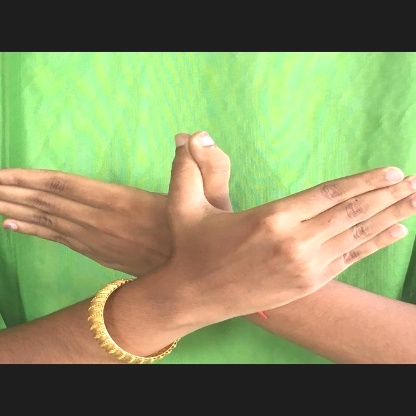
Mudra: Garuda